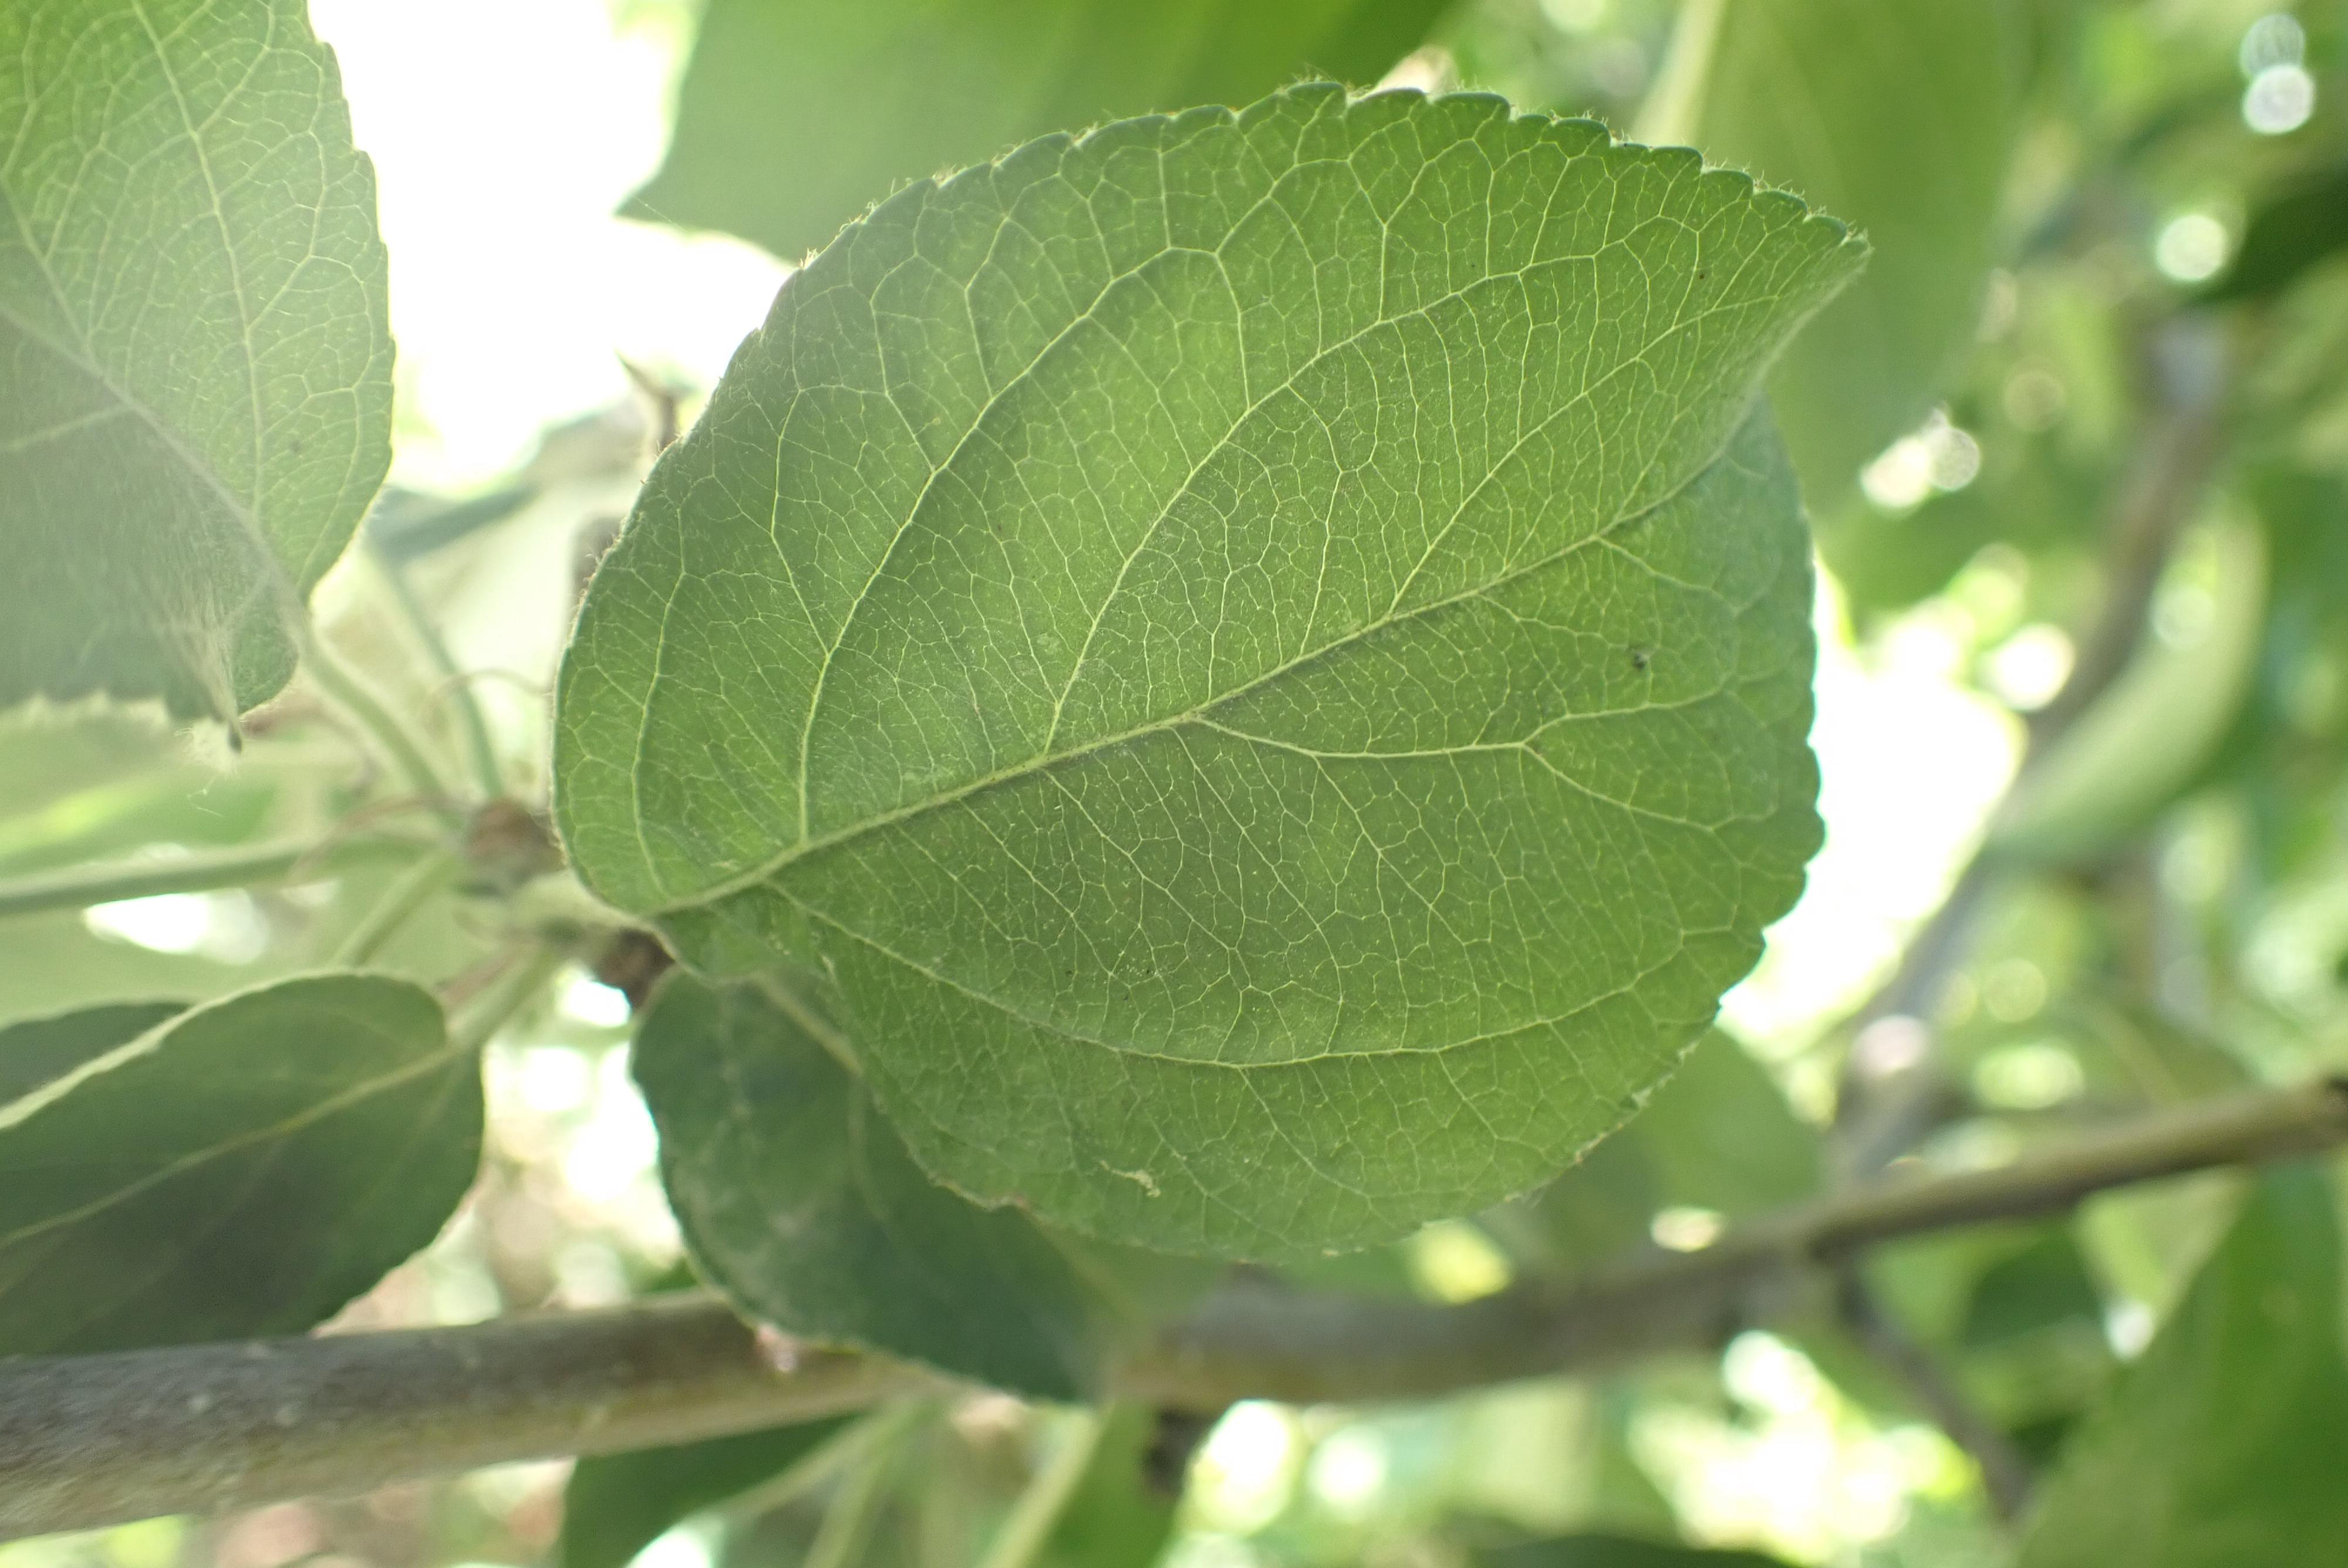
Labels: healthy